Disney v. DeSantis

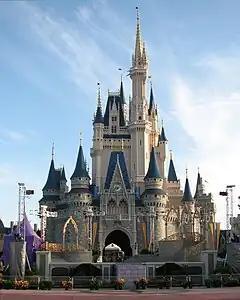
Walt Disney World was opened in Florida in 1971 and is governed by the Central Florida Tourism Oversight District

In October 1971, the entertainment resort complex Walt Disney World was opened in Bay Lake, Florida. Walt Disney World is governed by the Central Florida Tourism Oversight District, formerly the Reedy Creek Improvement District, which includes part of Orange and Osceola County. Reedy Creek was created in 1967 by the Reedy Creek Improvement Act, signed by then-Florida governor Claude R. Kirk Jr. (R), with the purpose being for Walt Disney to build a community (i.e. a town, to be known as EPCOT), with an emphasis on the zoning issues brothers Walt and Roy Disney faced when Disneyland opened in 1955.